Roi Méndez

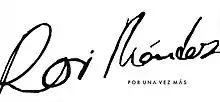
"Por una vez más" jacket

He gained national recognition when he took part in series nine of the reality television music competition "Operación Triunfo", where he was the tenth evicted against Ana Guerra. Throughout the contest he performed several songs, but his duet with the winner Amaia Romero, a cover of "Shape of You" by Ed Sheeran, was considered one of the best performances of the contest and was recorded for Romero's album "Amaia Romero: Sus canciones".